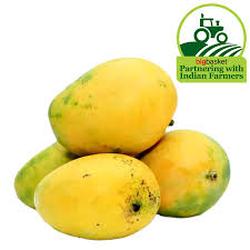
Label: Mango